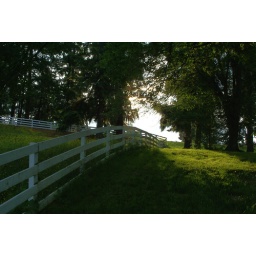
White fence running through a pasture at Kelsey Creek Farm in Bellevue, WA